Goldsmith's Inlet mill

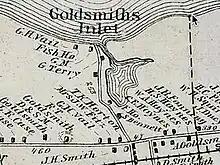
Goldsmith's Inlet on the north fork of L.I., NY

The inlet has a long history dating back to the early 1600s when it was used as a trading port by the local Native American tribes. The area surrounding the inlet has been used for farming, fishing, and milling since the first settlers arrived in the 1640s. The land cleared by the Corchaugs, whose name for the area Yennecott or "principal place" pronounced “kehchauke” was renamed Cutchogue.